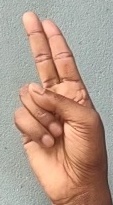
ASL sign: U